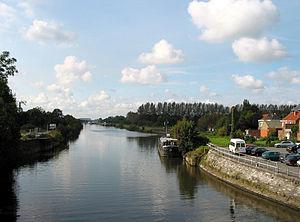
Comines (Belgique), la Lys
La Lys est une rivière du Nord de la France et de Belgique, affluent en rive gauche de l'Escaut qu'elle rejoint à Gand. L'essentiel de son cours est aujourd'hui canalisé. La rivière donne son nom aux durs combats qui opposèrent, du 23 au 28 mai 1940, les armées belge et allemande : la bataille de la Lys.
Comines-Warneton est une ville francophone à facilités linguistiques de Belgique située en Wallonie picarde et en Flandre romane dans la province de Hainaut.